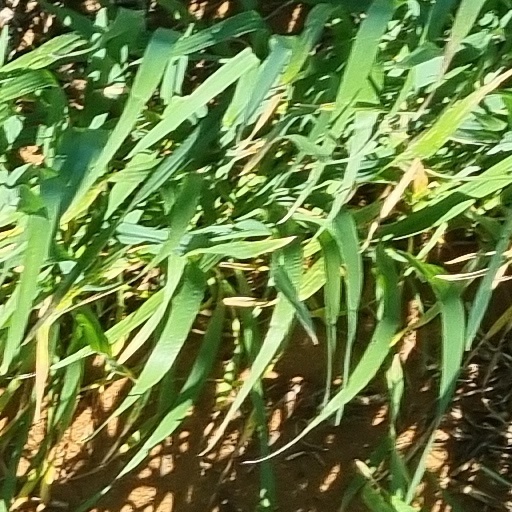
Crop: wheat